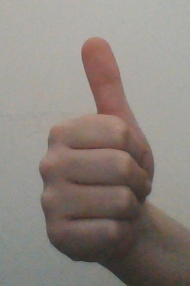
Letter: aleff